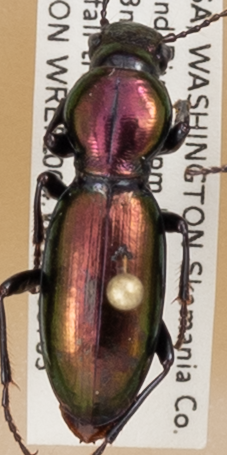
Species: Zacotus matthewsii
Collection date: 2018-07-03
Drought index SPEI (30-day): -1.45
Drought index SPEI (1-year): -0.32
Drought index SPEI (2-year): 0.71